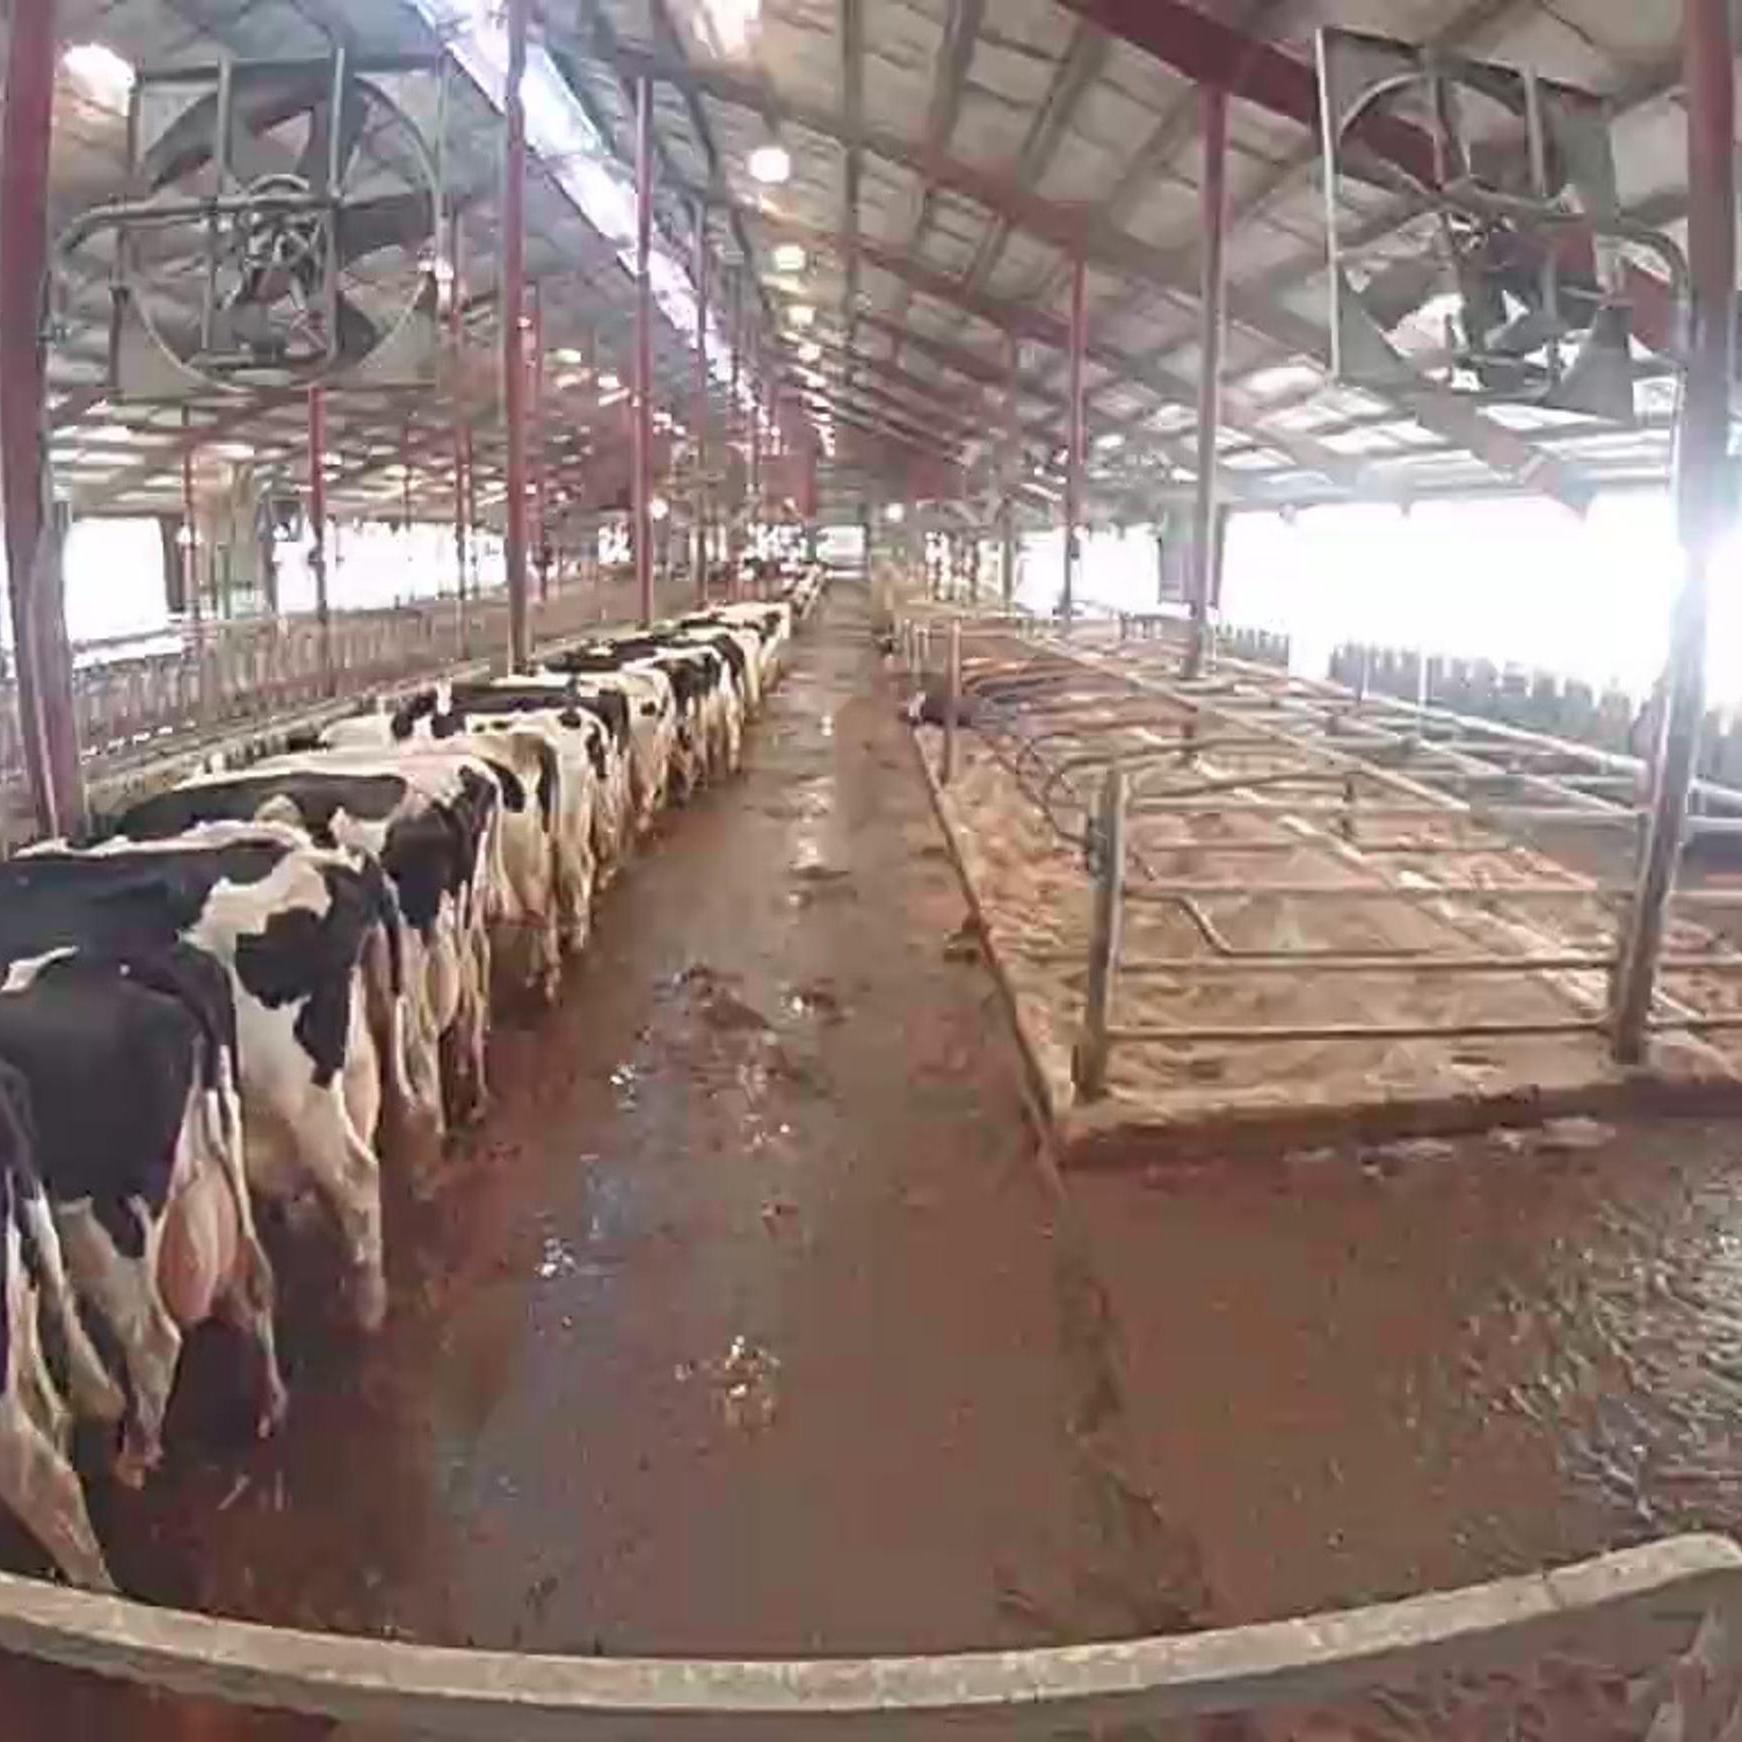
Number of cows: 9